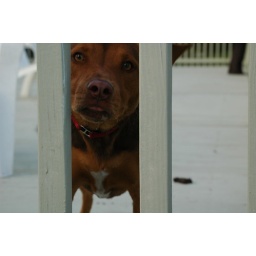
My dog Buddha through the fence of my deck in Boca.